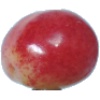
Label: Cherry Rainier 1